Gwageo

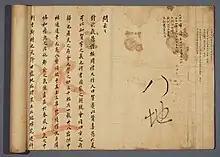
A Joseon-era answer sheet from a 31-year-old student who received a good score of.

Military examinations were instituted by the end of the Goryeo period and were continued in Joseon. The military exams tested a mixture of military arts as well as knowledge in the Classics and military texts. This included Korean archery, horsemanship, and mounted archery. The exam was carried out in three stages on a triennial basis. The first stage tested 190 or 200 candidates consisting of 70 candidates from the capital, 30 from Gyeongsang, 25 from Chungcheong and Jeolla, and the remaining provinces 10 candidates each. Out of the 190 candidates, 28 moved on to the second stage for an oral examination on their knowledge of the Confucian canon and certain military texts, including Sun Tzu's "Art of War", the "Wuzi" and "Hanbizi". The third stage tested horsemanship and mounted archery again. Those who passed the military exam were known as "söndal" (meaning those who were reading for appointment to office). The military examination was not considered as important as the civil counterpart. It later became an avenue through which the lowborn class ("cheonmin") could advance their careers.